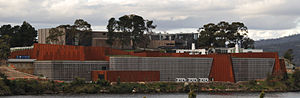
Hobart / Kultur / Kunst og underholdning
Museum of Old and New Art (MONA) er det største private museum på den sydlige havkugle
Hobart er hovedstad og største by i den australske stat og ø Tasmanien. Byen er den mindste og sydligst beliggende af de australske statshovedstæder. Den blev grundlagt i 1803 som en straffekoloni og er Australiens næstældste hovedstad efter Sydney. Hobart ligger på det sydøstlige Tasmanien ved floden Derwent Rivers udmunding, og store dele af byen ligger på indvunden land. Byens havn er den næstdybeste naturlige havn i verden. Udsigten over byen domineres af det 1.271 meter høje Kunanyi/Mount Wellington.